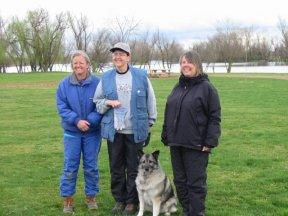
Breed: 217-n000046-Norwegian_elkhound